Headhunting

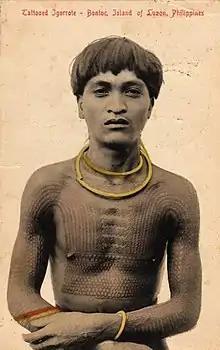
A 1908 photo of a Bontoc warrior bearing a headhunter's "chaklag" chest tattoo

Among the various Austronesian peoples, head-hunting raids were strongly tied to the practice of tattooing. In head-hunting societies, tattoos were records of how many heads the warriors had taken in battle, and was part of the initiation rites into adulthood. The number and location of tattoos, therefore, were indicative of a warrior's status and prowess.